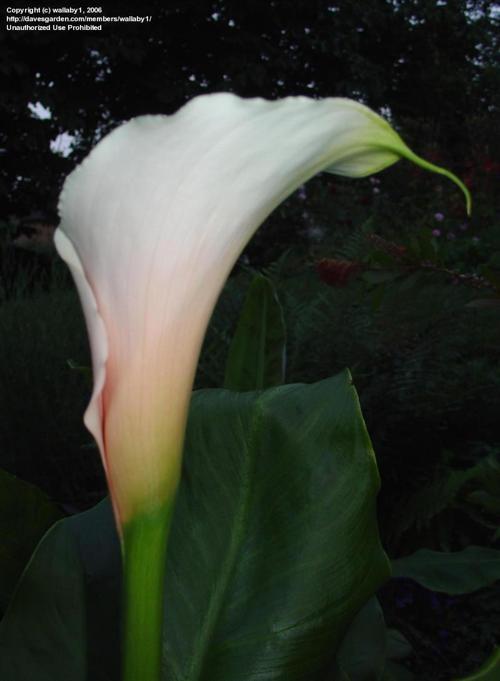
Label: giant white arum lily